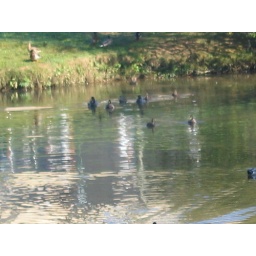
Some local wildlife... ducks swimming in the pond